Shibayama Yahachi

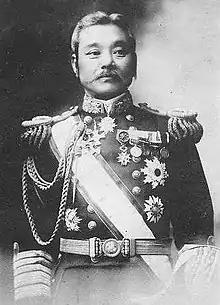
Japanese Admiral Shibayama Yahachi

Born in Kagoshima, Satsuma domain, (present day Kagoshima prefecture), Shibayama participated as a Satsuma "samurai" in the Anglo-Satsuma War in his youth. Although a close friend of Togo Heihachiro, he declined to join the military and did not participate in the Boshin War to overthrow the Tokugawa Shogunate. However, after the Meiji Restoration, and the establishment of the new Meiji government in Tokyo he enrolled in the government's development and colonization program, and was sent to the United States for two years from 1872.